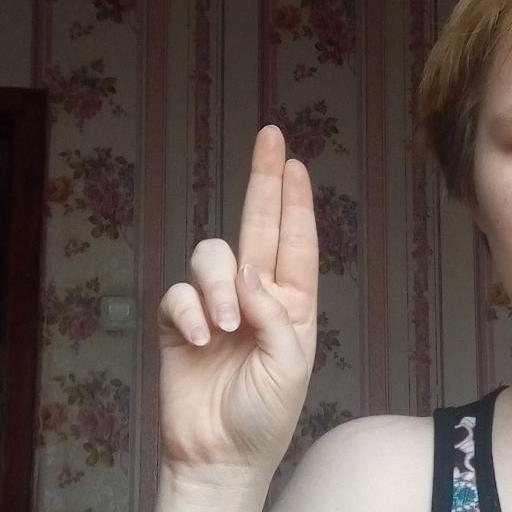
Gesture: two_up